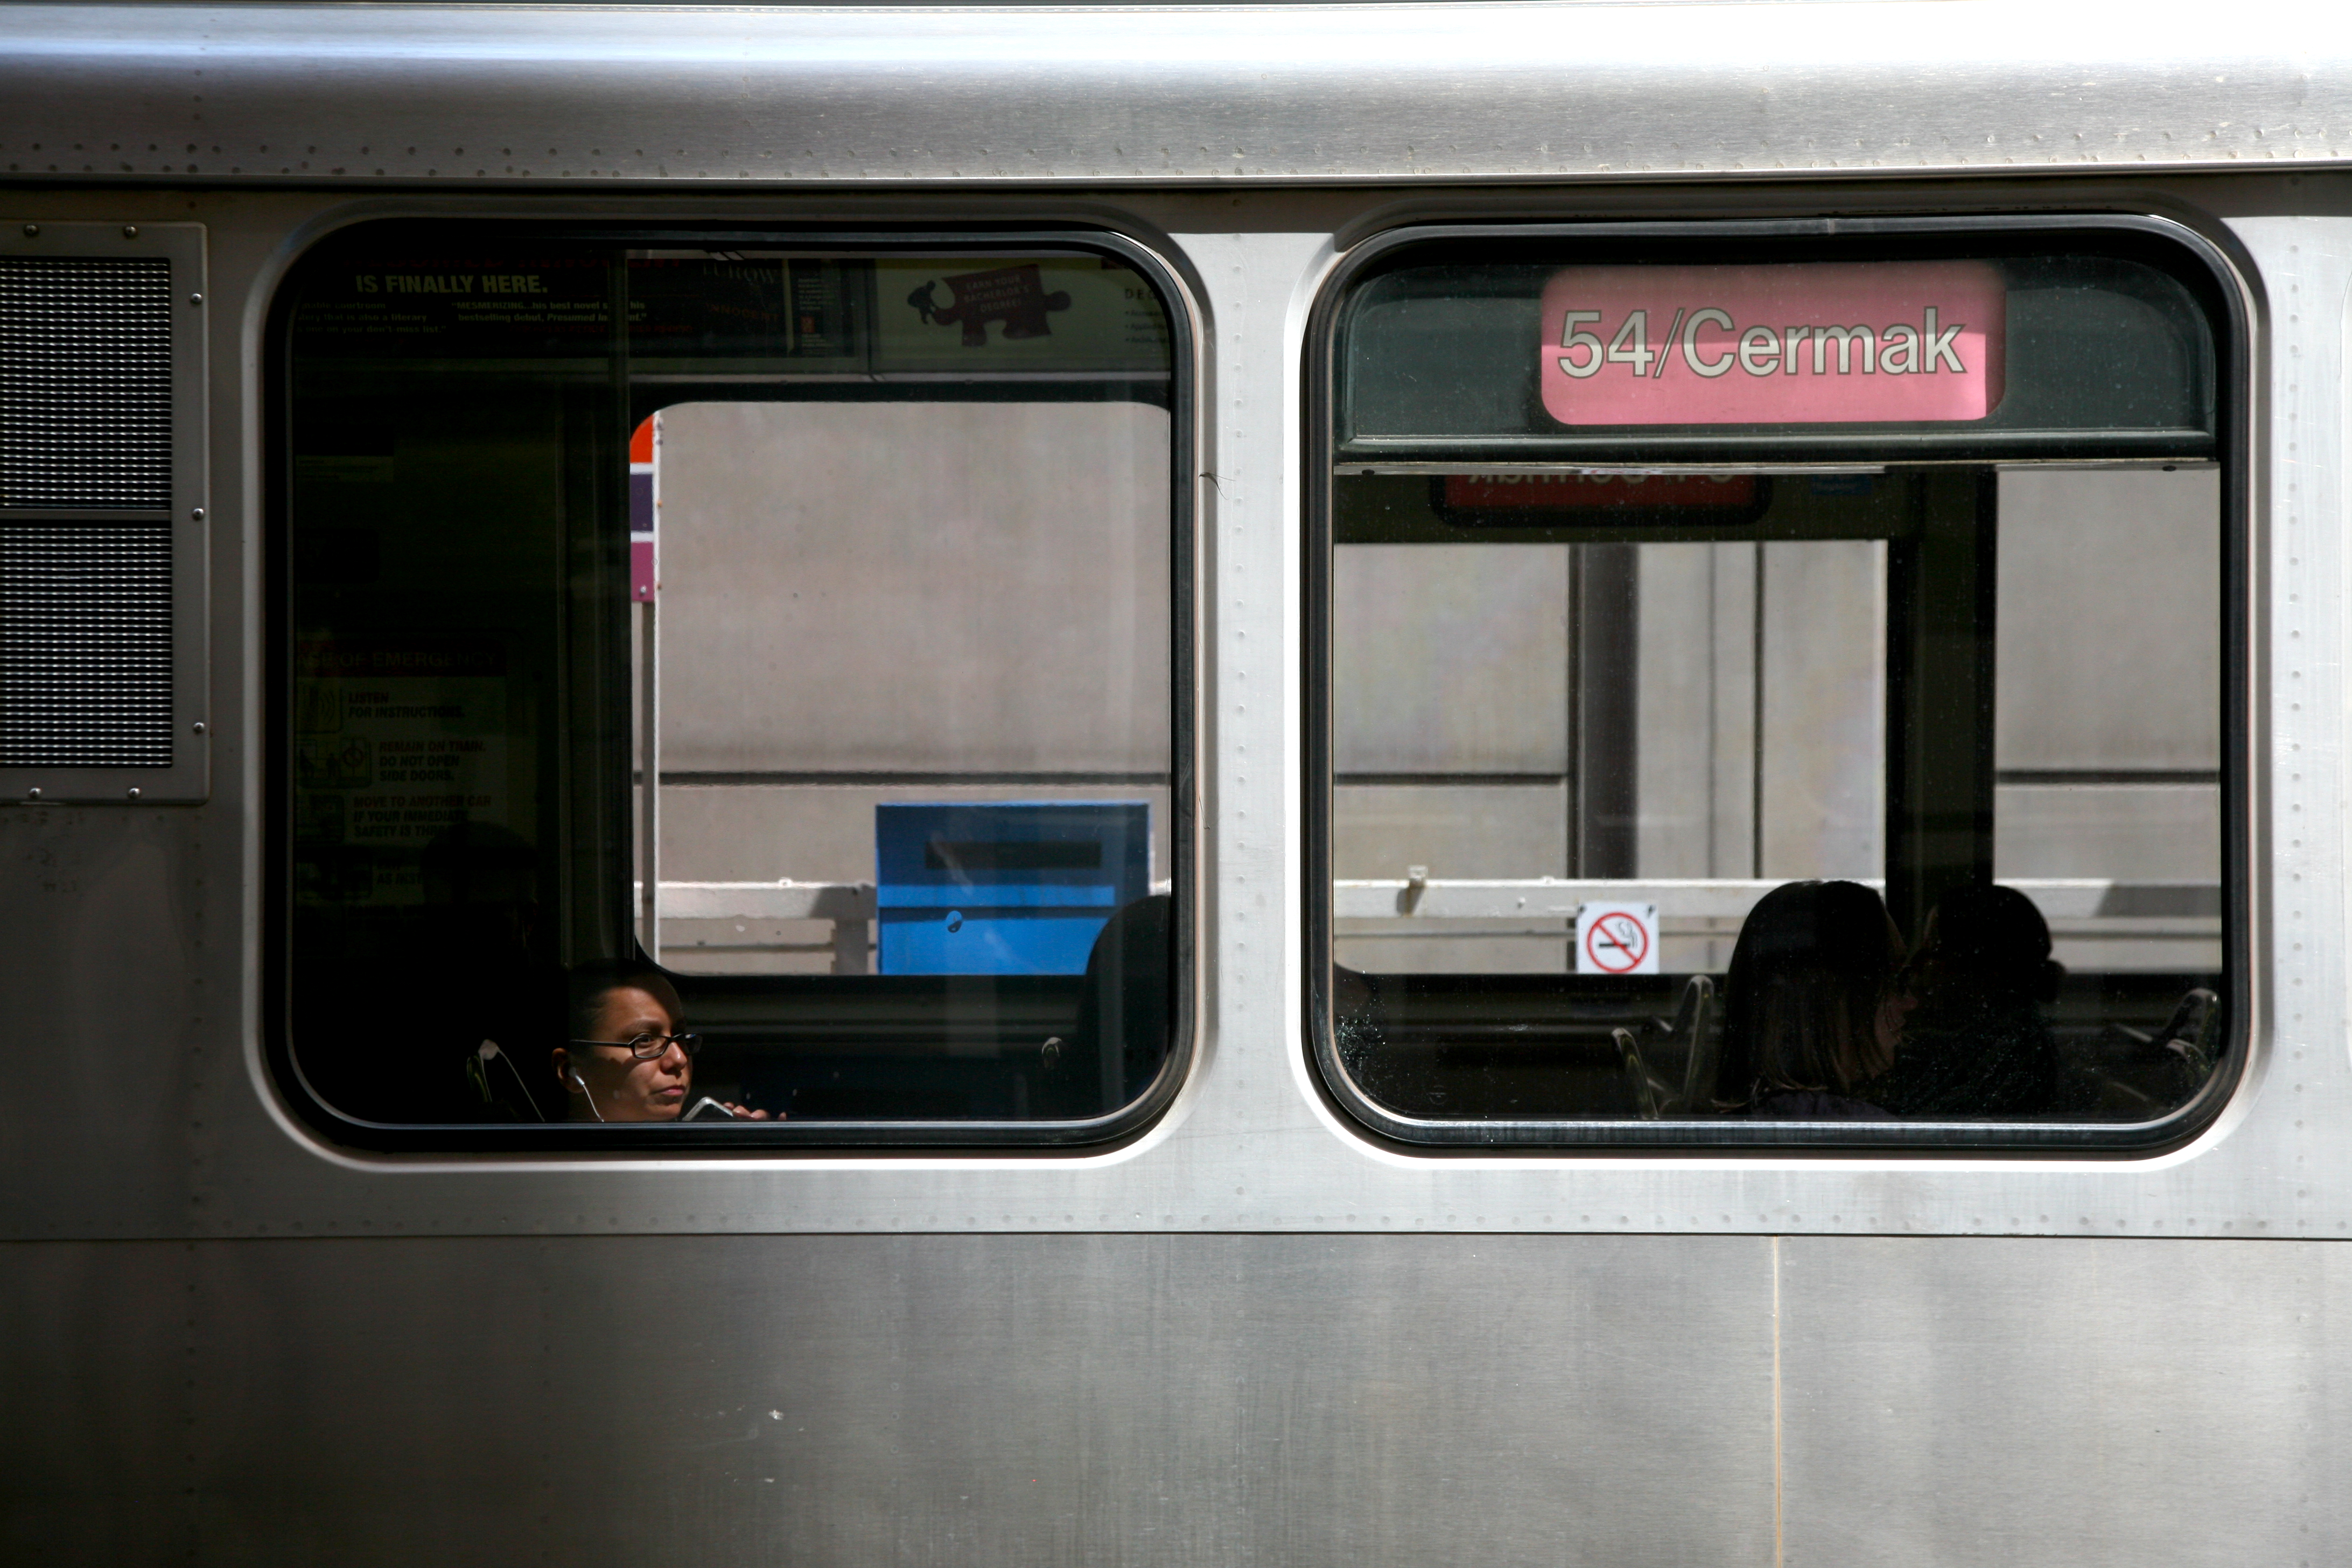
car, metro, transport, vehicle, platform, chicago, public transport, loop, passenger, shuttle, cta, lsystem, metroa rien, land vehicle, automobile make, rapid transit